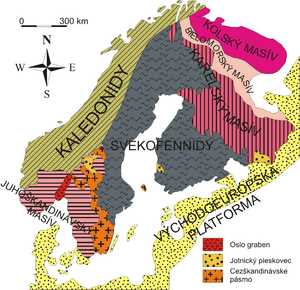
Les svécofennides sont une ancienne chaîne de montagne se situant au niveau de l'actuelle mer Baltique. L'orogenèse s'est étendue de 1,96 à 1,75 Ga, et est souvent interprétée comme une collision entre un archipel et la plaque carélienne. Cette chaîne fut ensuite arasée jusqu'à devenir la pénéplaine actuelle. Le principal héritage de cette chaîne est le socle rocheux, constituant une importante partie du bouclier scandinave. En particulier, on peut noter le granite rapakivi, couvrant une bonne partie de la Finlande.